Kyakhta

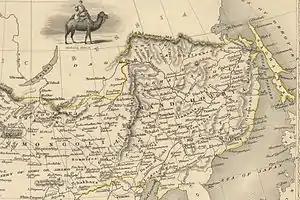
The twin towns of Kyakhta and Maimaicheng can be seen on this 1851 map, on the shortest route from Irkutsk to Peking

Kyakhta and Maimaicheng were visited by the famous English adventurer and engineer Samuel Bentham in 1782. He related that he was entertained by the commander of the Chinese city "with the greatest politeness which a stranger can meet with in any country whatever". At that time, the Russians sold furs, textiles, clothing, hides, leather, hardware, and cattle, while the Chinese sold silk, cotton stuffs, teas, fruits, porcelain, rice, candles, rhubarb, ginger, and musk. Much of the tea is said to have come from , a major center of tea production and trade near today's Chibi City, Hubei.